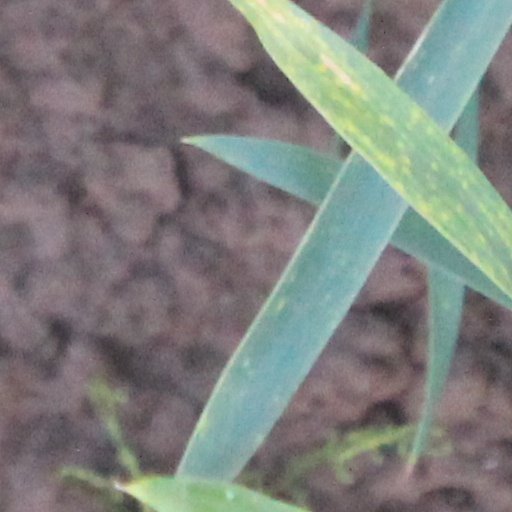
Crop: wheat